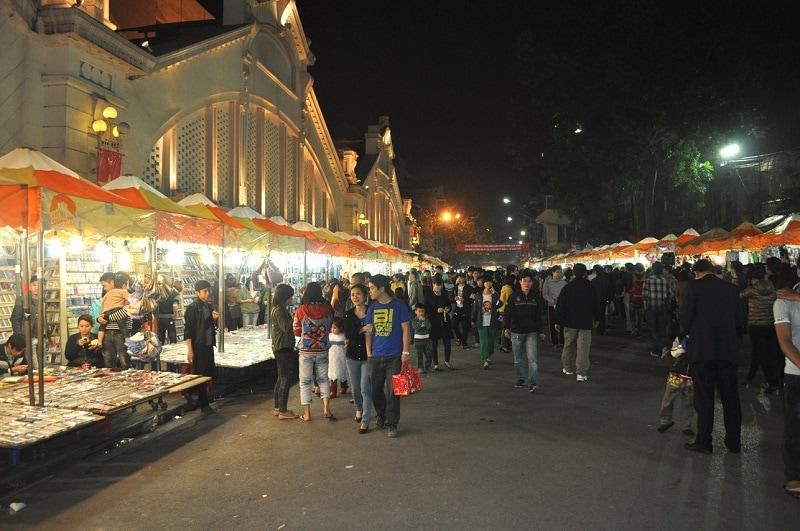
có nhiều người đang đi dạo ở khu chợ đêm